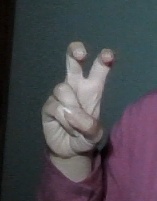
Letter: toot